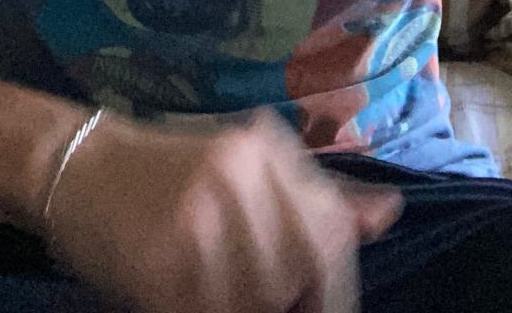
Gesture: no_gesture